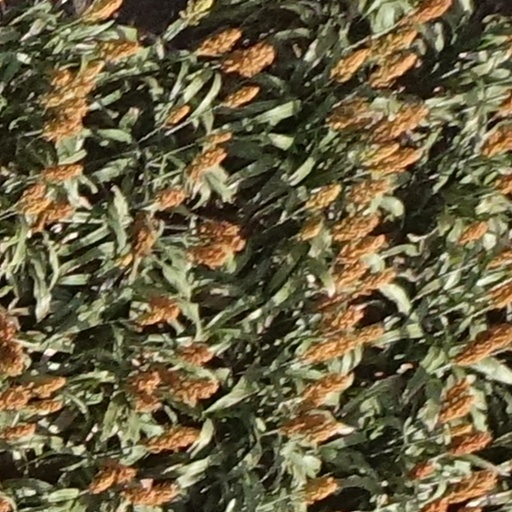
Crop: sorghum